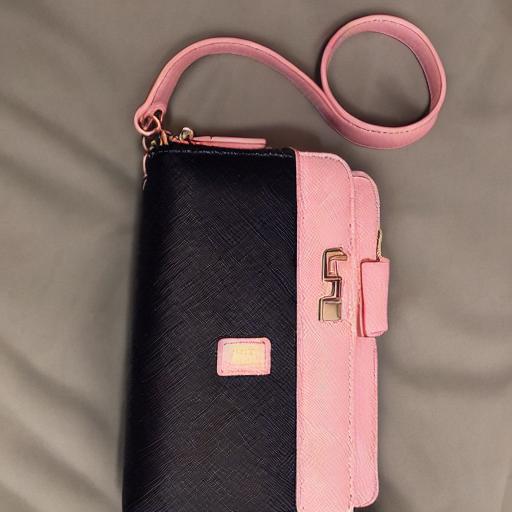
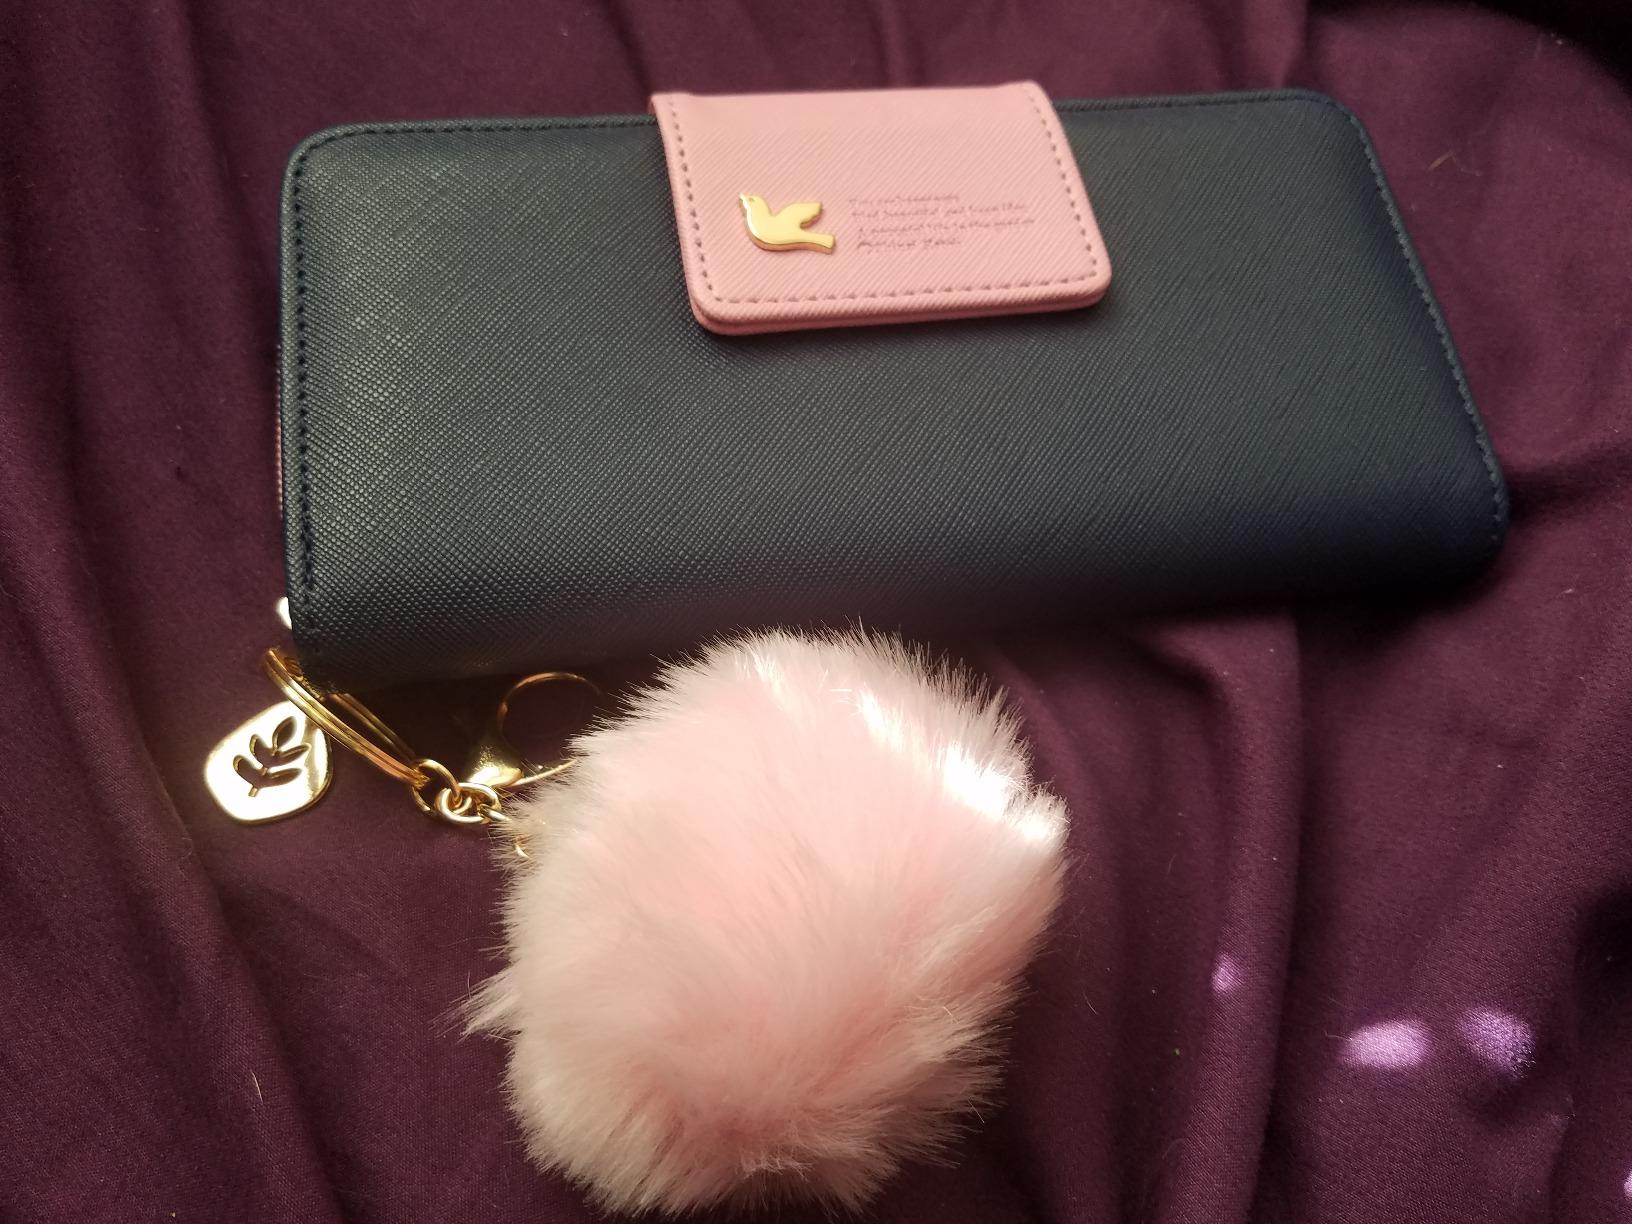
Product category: accessories_handbag
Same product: no